University of Ottawa Faculty of Law

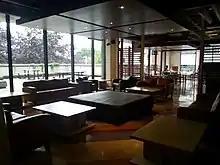
Tsampalieros Atrium, Fauteux Hall

In the Common Law Section, applicants are expected to have completed a three- to four-year undergraduate degree. Acceptance to the common law program is highly competitive. Successful applicants generally have an A− (3.70) undergraduate grade point average and a competitive LSAT score. The program also requires a personal statement and two reference letters, and claims to use a holistic admissions approach, taking into account a variety of factors including work experience, prior education, and other exceptional circumstances.